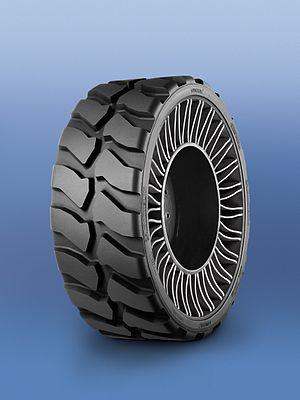
Le Tweel, mot-valise formé à partir des mots anglais tire et wheel, est un prototype d'équipement pour véhicules terrestres, conçu par la société Michelin pour entourer les roues et offrir les meilleures conditions possibles de contact avec le sol. Le tweel vise donc à remplir les mêmes fonctions que le pneu, auquel il ressemble beaucoup, mais en fonctionnant sur des principes mécaniques complètement différents.